2019 South Korean National Assembly attack

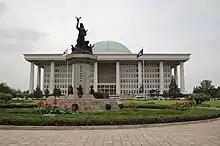
National Assembly Proceeding Hall in 2006

The 2019 South Korean National Assembly attack occurred on 16 December 2019, when supporters of the Liberty Korea Party, Our Republican Party, and Taegeukgi units attempted to enter the National Assembly Proceeding Hall.